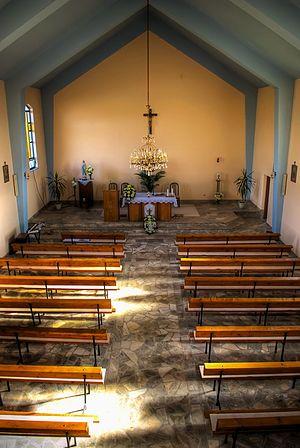
L'église Saint-Antoine-de-Padoue est située en Bosnie-Herzégovine, dans le hameau de Cervov Dolac, sur le territoire du village de Donji Mamići et dans la municipalité de Grude.